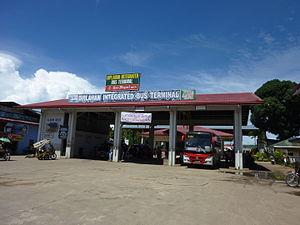
Diplahan est une localité de la province du Zamboanga Sibugay, aux Philippines. En 2015, elle compte 32 428 habitants.